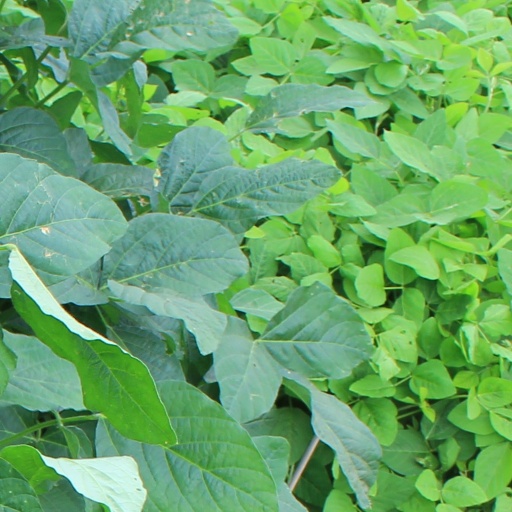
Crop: soybean